Paul Fournel

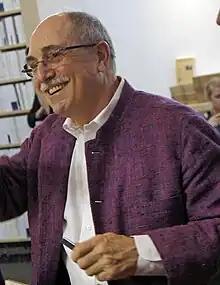

Paul Fournel (born 20 May 1947 in Saint-Étienne) is a French writer, poet, publisher, and cultural ambassador.